Losing It (book)

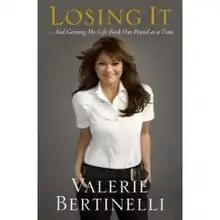

Losing It: And Gaining My Life Back One Pound at a Time is the best-selling autobiography of actress Valerie Bertinelli released on February 25, 2008, by Free Press.